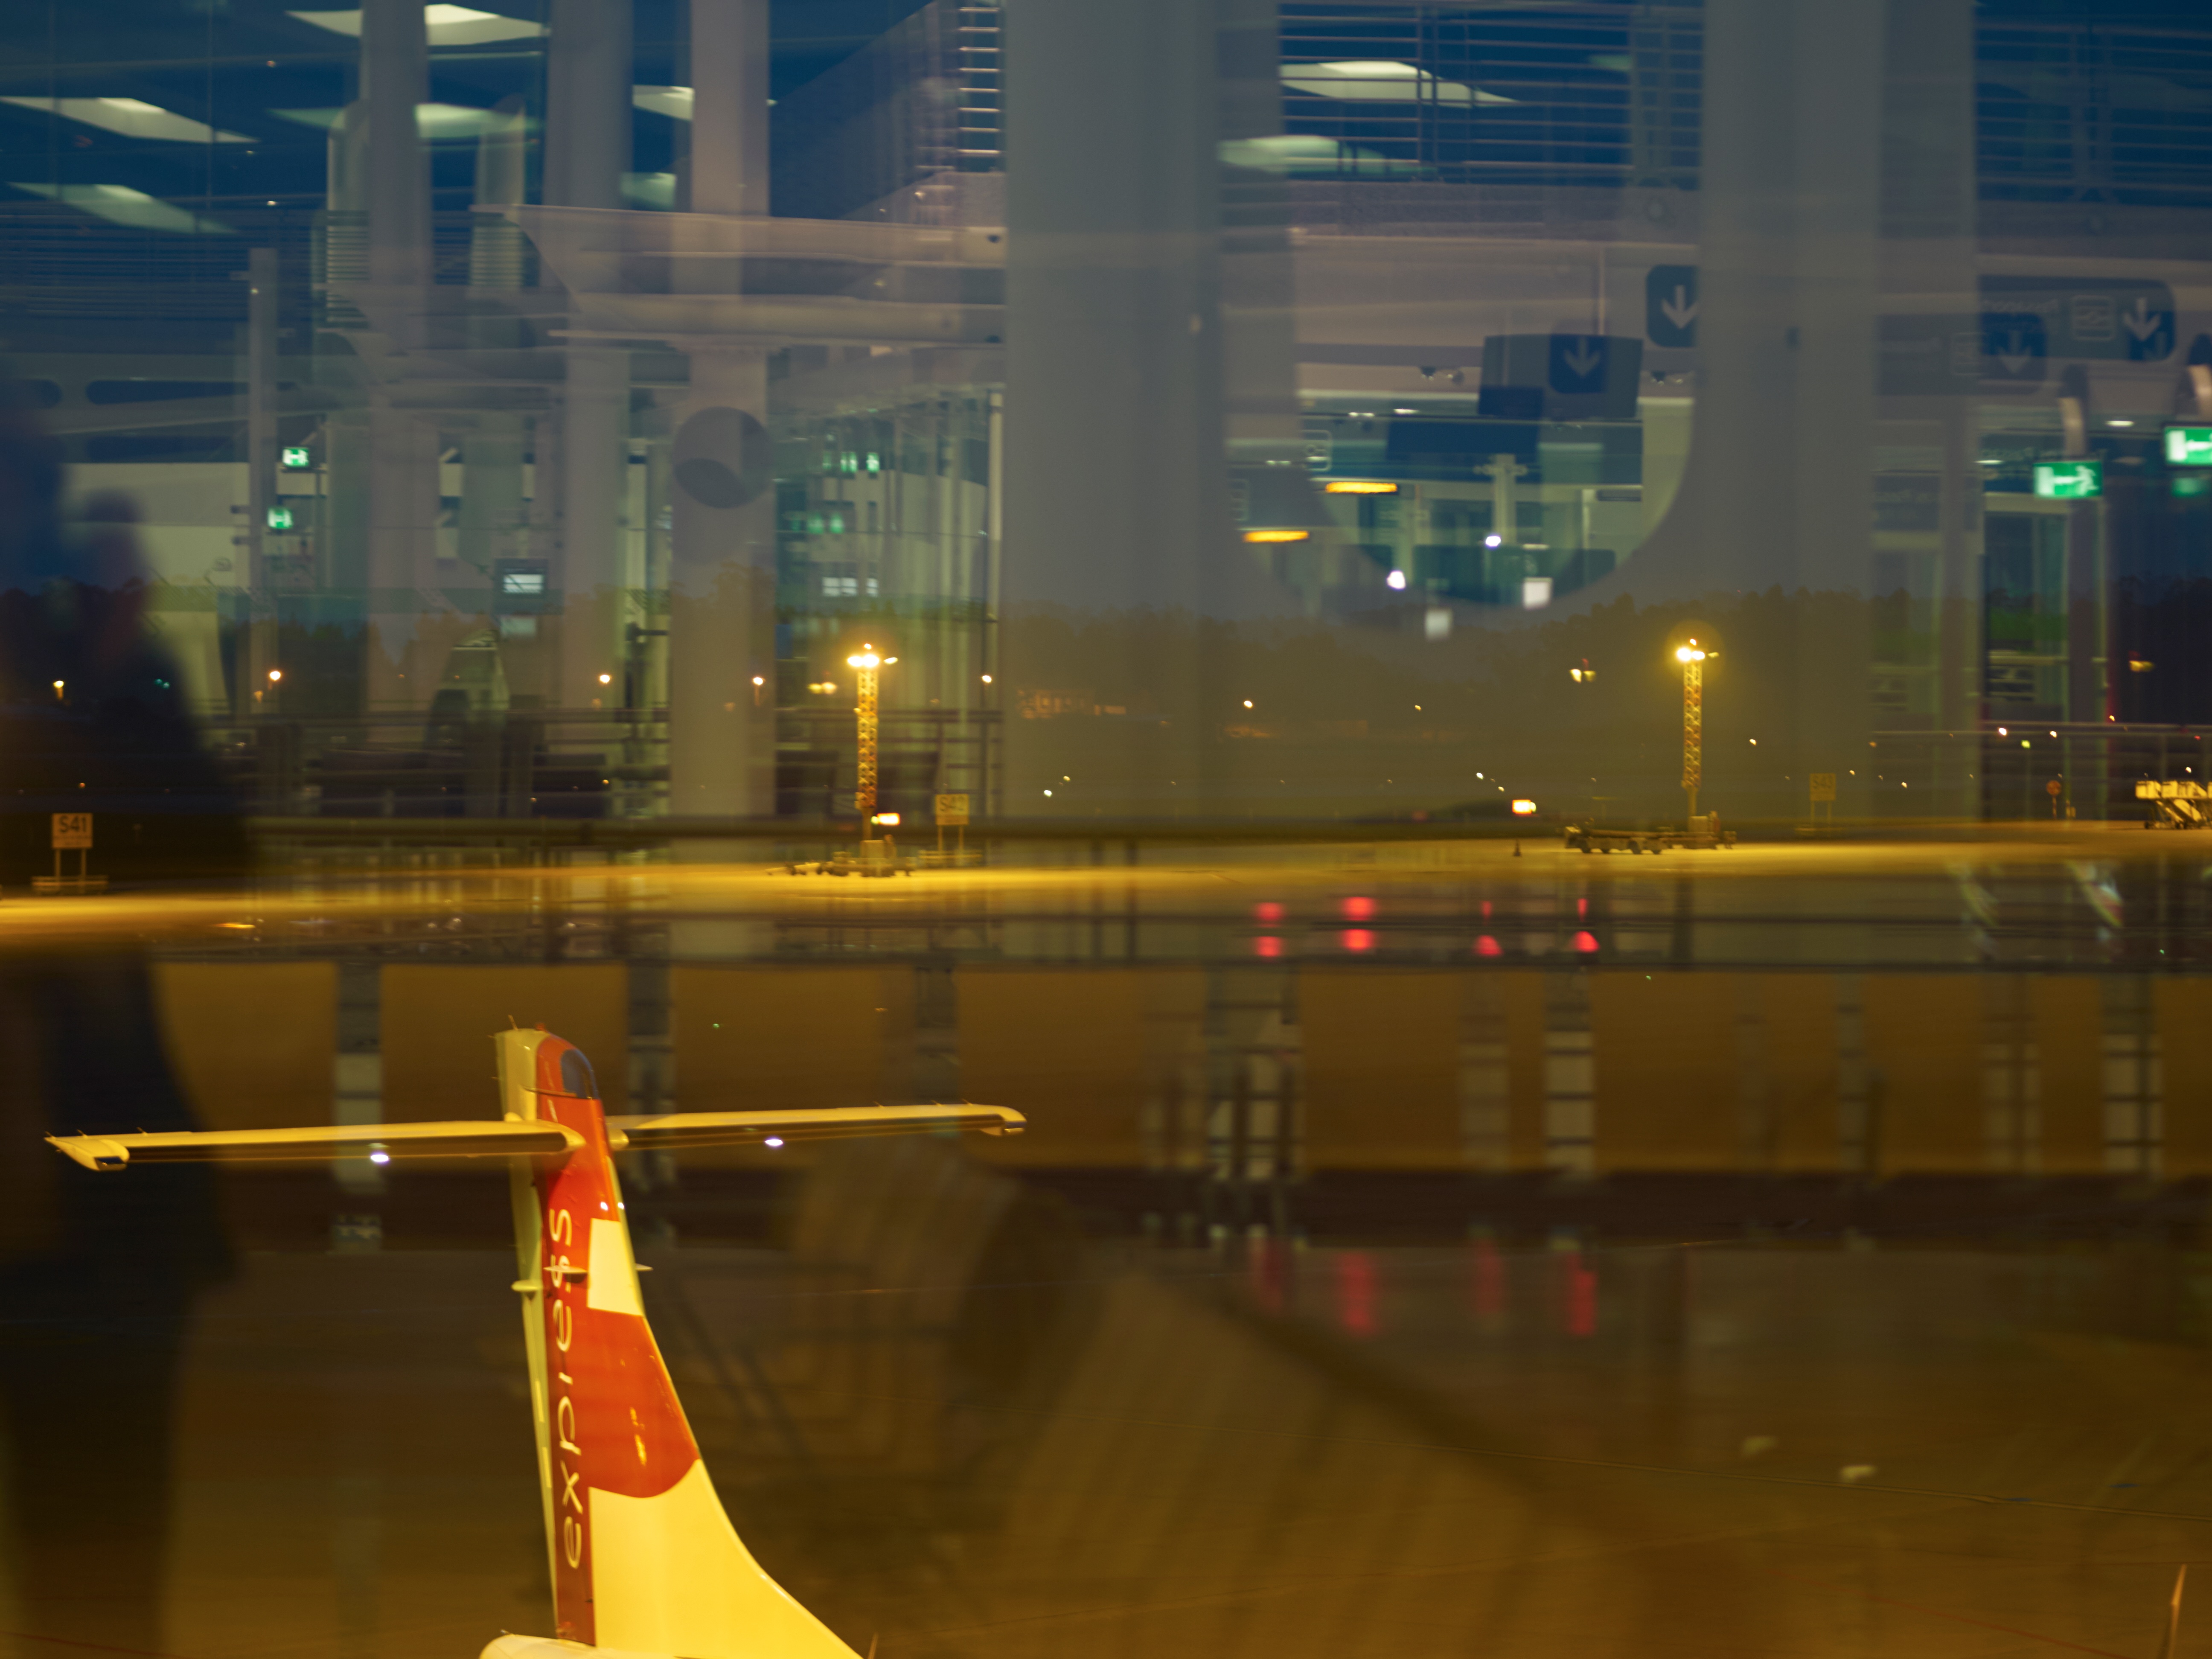
light, skyline, traffic, night, city, skyscraper, cityscape, dusk, evening, reflection, infrastructure, metropolis, atmosphere of earth, metropolitan area